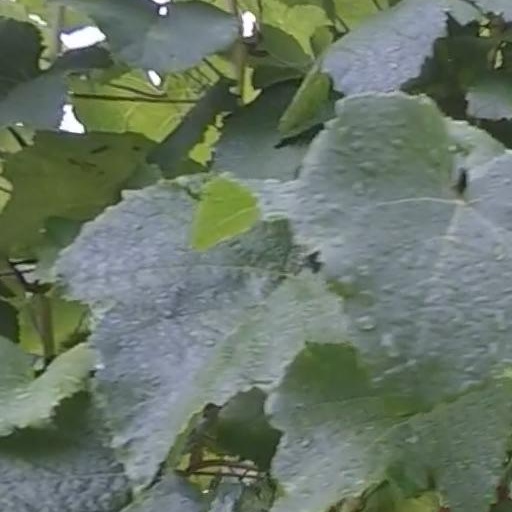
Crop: grape